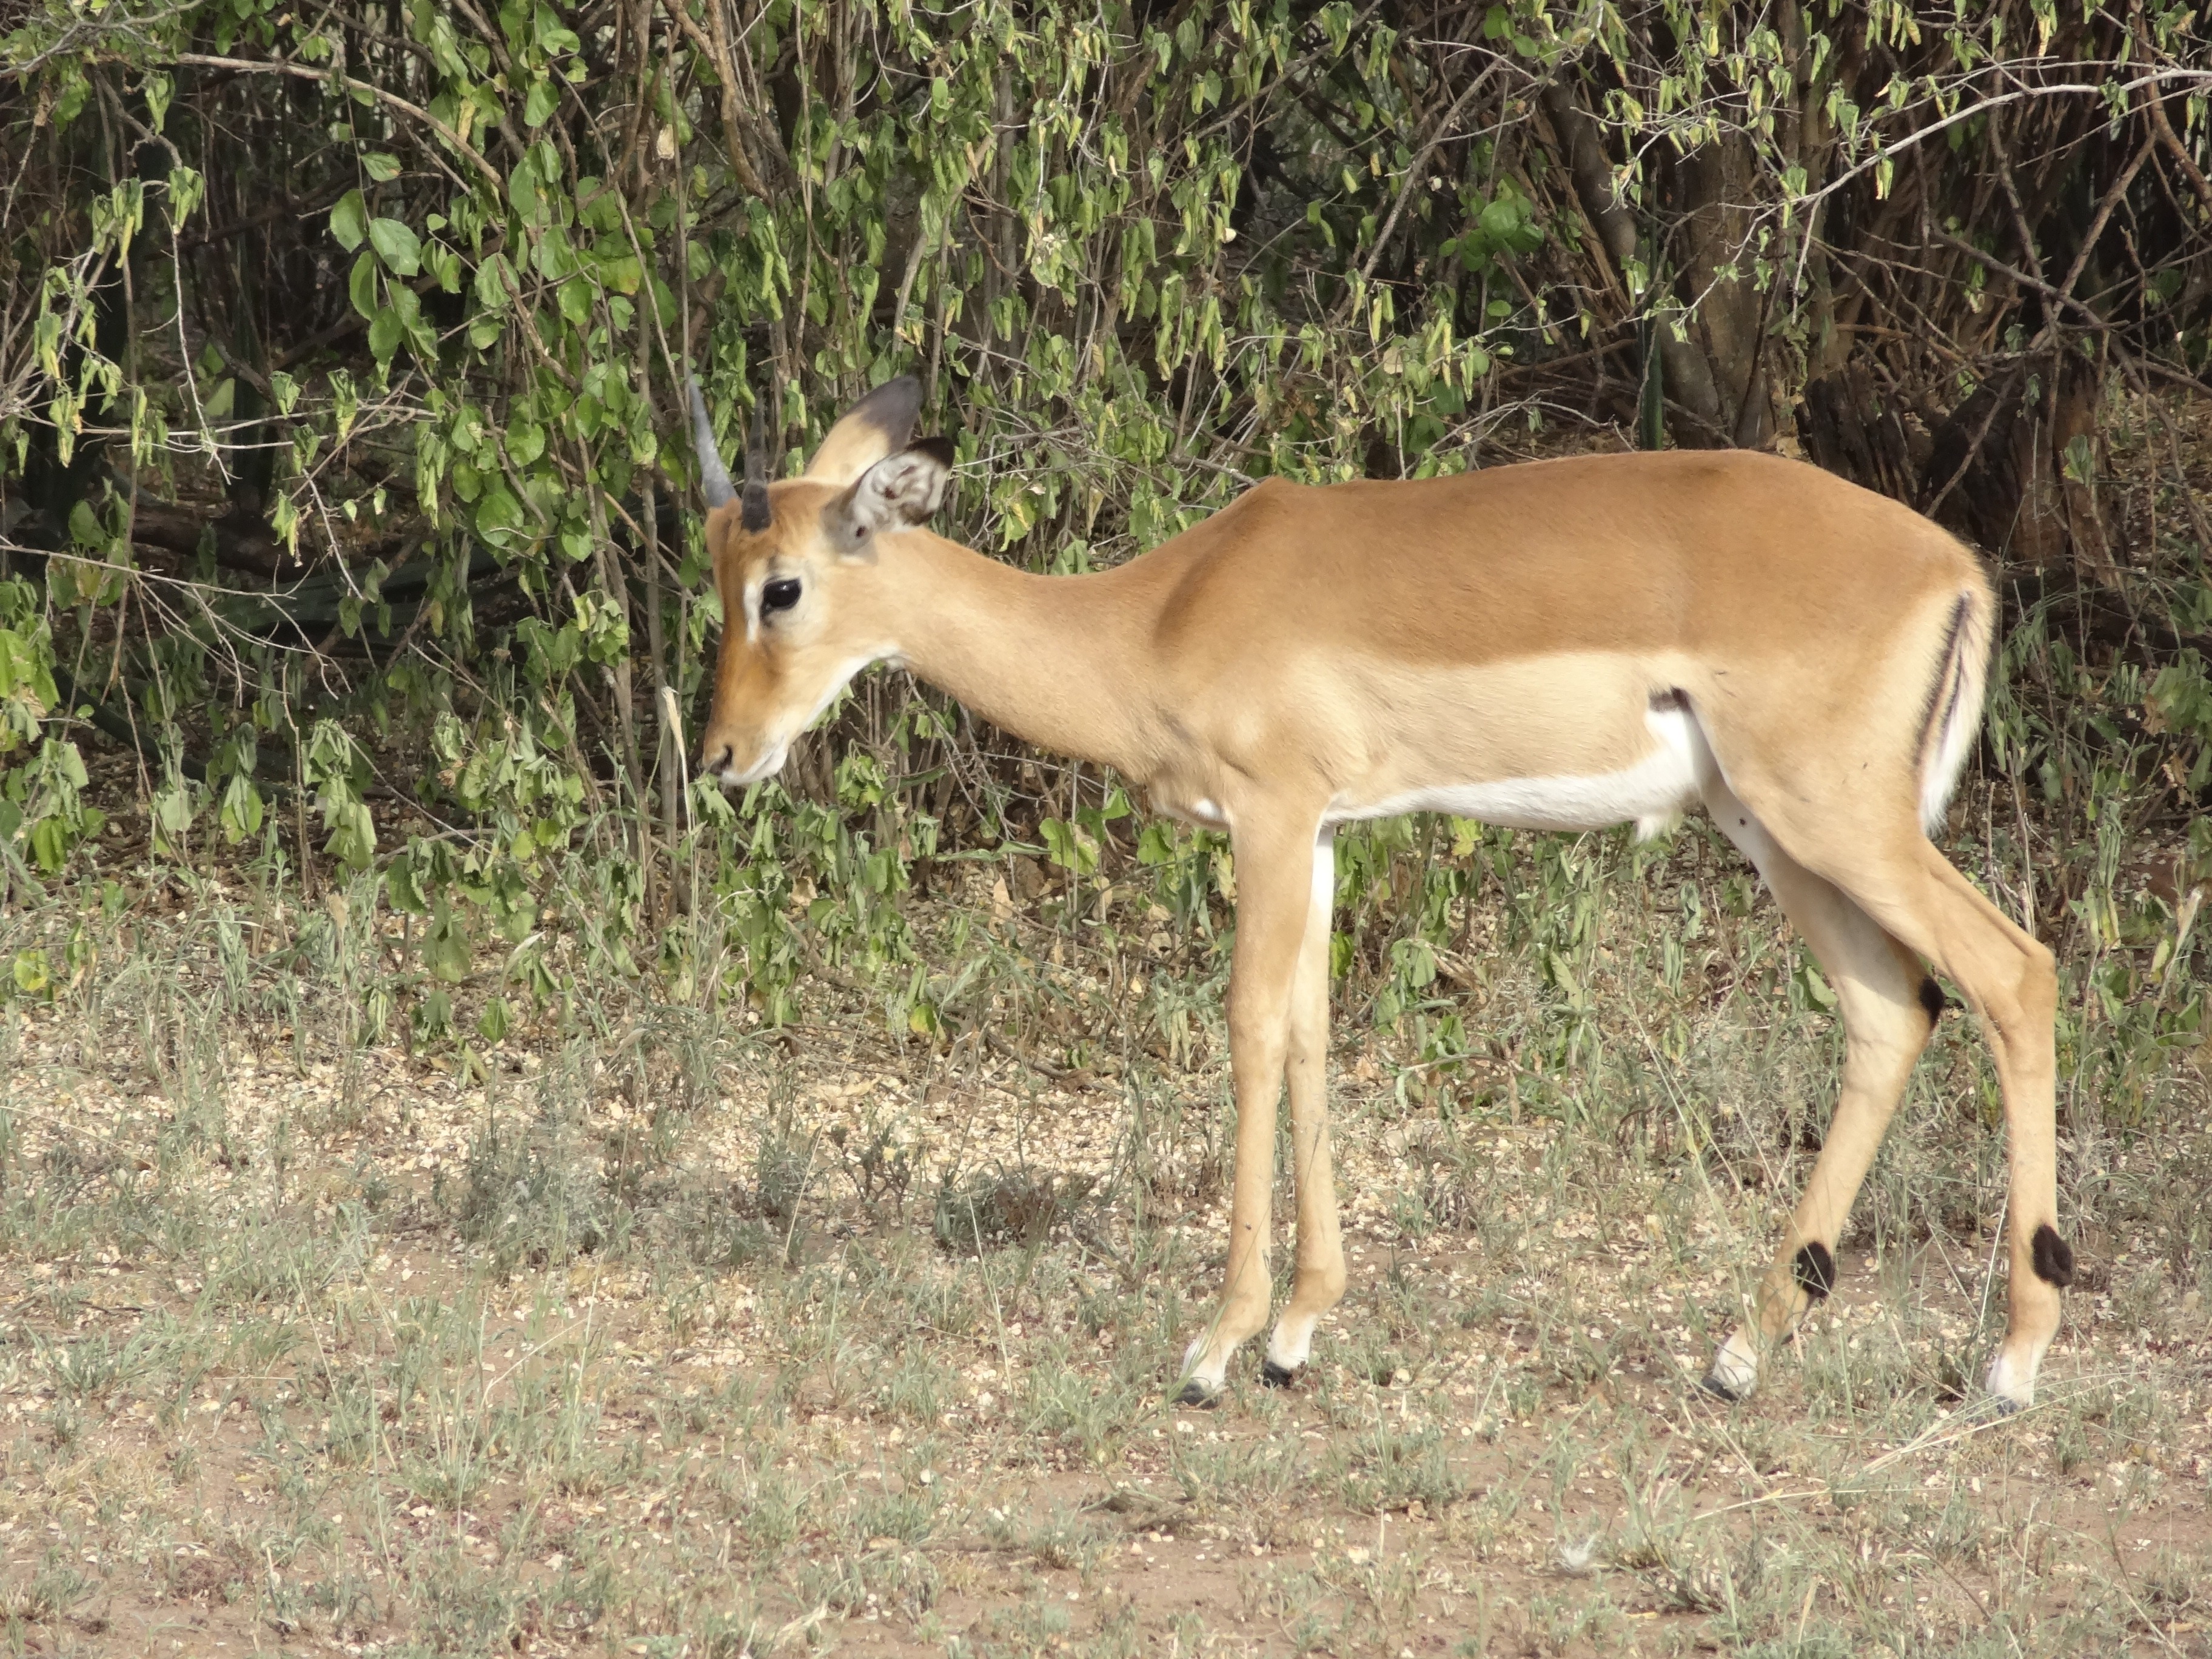
female, wildlife, mammal, fauna, antelope, gazelle, savannah, vertebrate, impala, white tailed deer, springbok